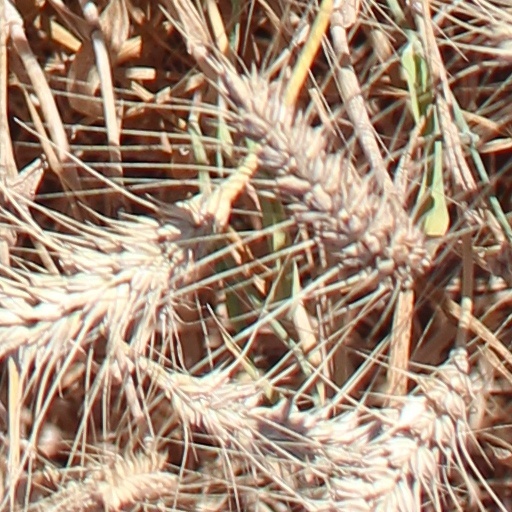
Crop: wheat